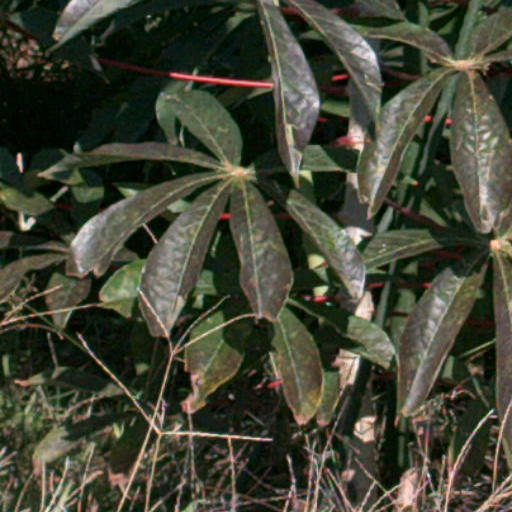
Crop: cassava